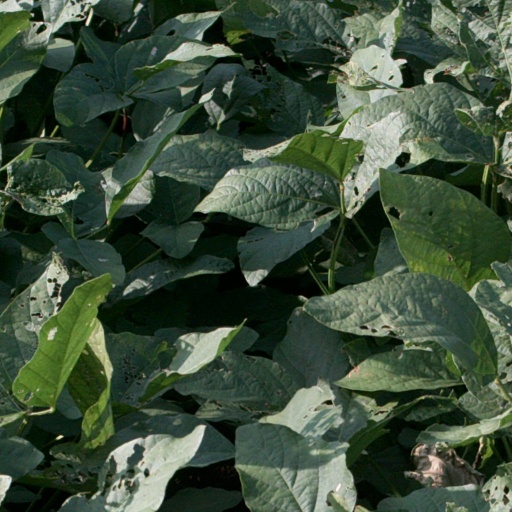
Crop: soybean